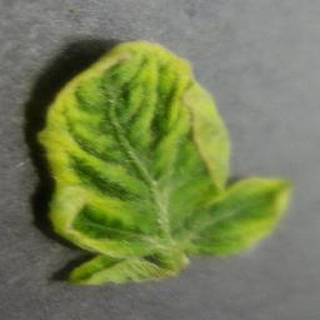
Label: tomato_yellow_leaf_curl_virus